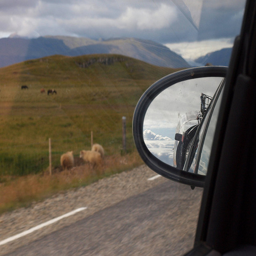
The view from a vehicle of livestock in a field.
The animals are playing on the side of the mountain
The view out the window is of mountains and sheep.
A side view mirror and some animals on a field.
some animals can be seen from outside of a vehicle